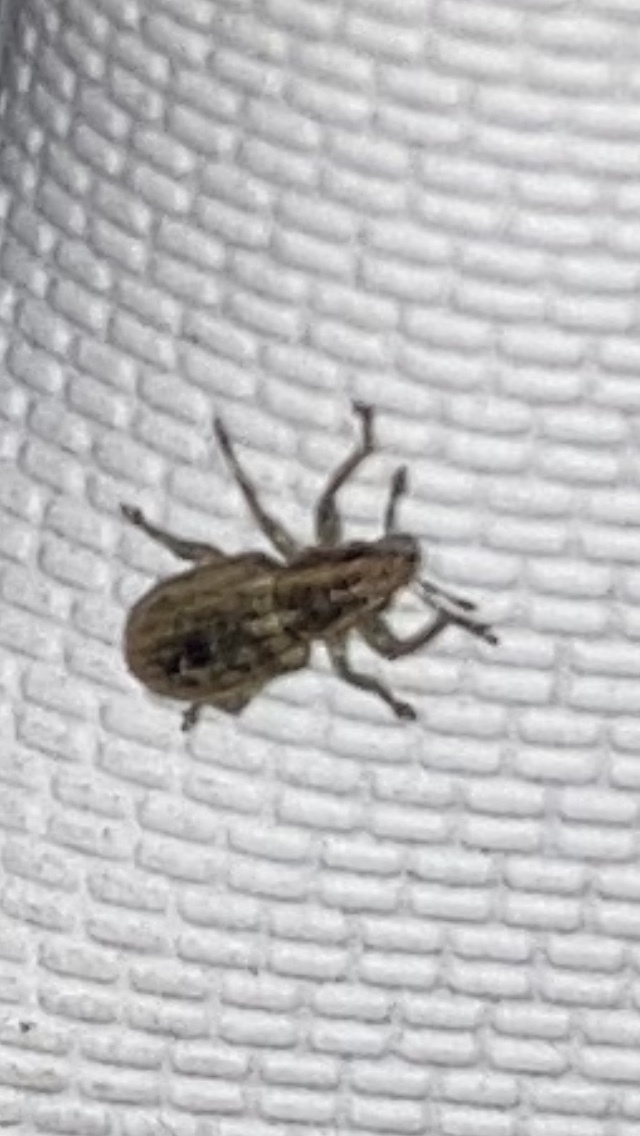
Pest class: pea_leaf_weevil